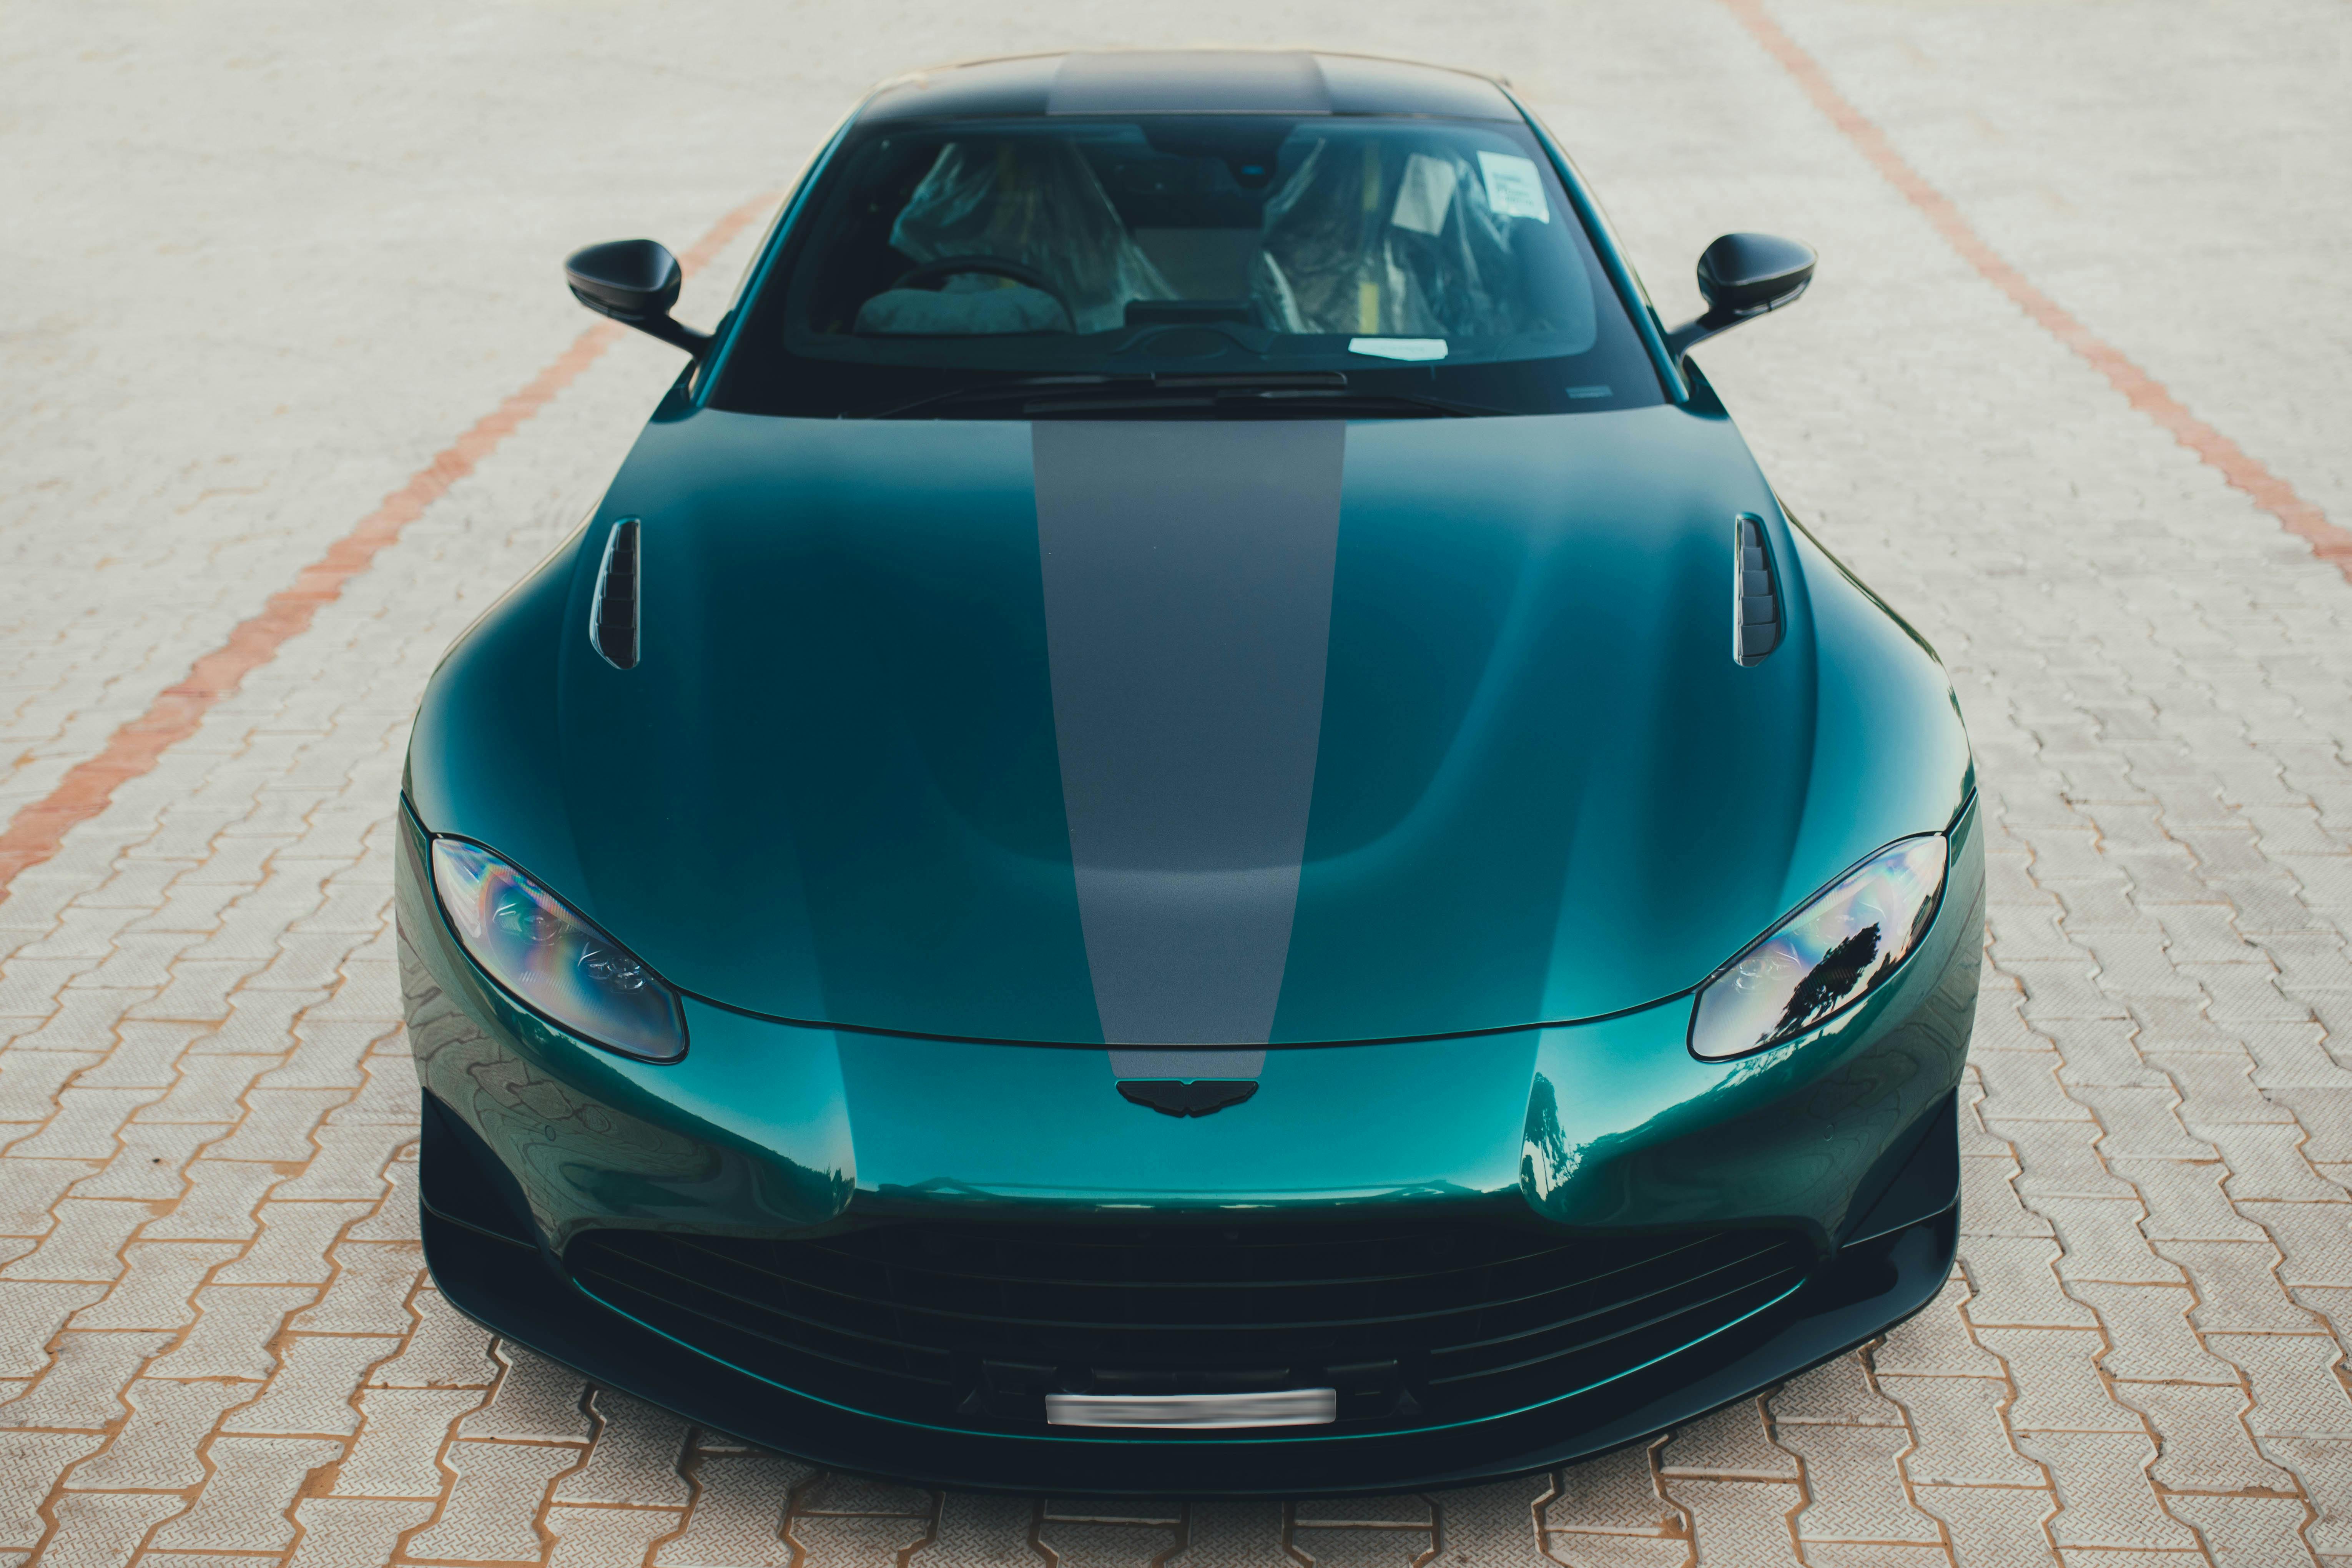
car, wheel, vehicle, grille, tire, automotive lighting, hood, motor vehicle, automotive design, automotive tire, bumper, headlamp, alloy wheel, automotive exterior, personal luxury car, fender, rim, Automotive fog light, Tints and shades, performance car, electric blue, windshield, automotive wheel system, lamborghini, sports car, mid size car, vehicle door, auto part, automotive mirror, luxury vehicle, hardtop, kit car, event, glass, sports sedan, full size car, muscle car, concept car, coupe, supercar, family car, race car, rolling, gloss, custom car, sedan, transport